Topeka Owls

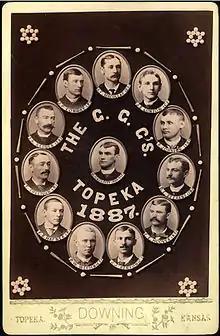
1887 Topeka "Golden" Giants

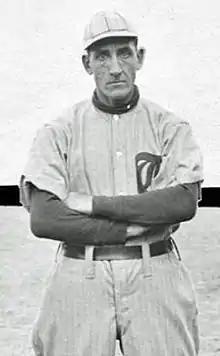
Joe Rickert, Topeka 1912

Topeka first began professional play in 1886 as the Topeka Capitals and had numerous names throughout their existence as a minor league team. Topeka was called the Topeka Reds (1960–1961), Topeka Hawks (1956–1959), Topeka Owls (1946–1954, 1939–1942), Topeka Senators (1933–1934, 1930–1931, 1924–1926), Topeka Jayhawks (1932, 1927–1929, 1909–1915), Topeka Kaws (1922–1923), Topeka Savages (1916), Topeka White Sox (1905–1908), Topeka Saints (1904), Topeka Colts (1897), Topeka Populists (1893), Topeka Giants (1895, 1898) and the Topeka Capitals (1886, 1893).